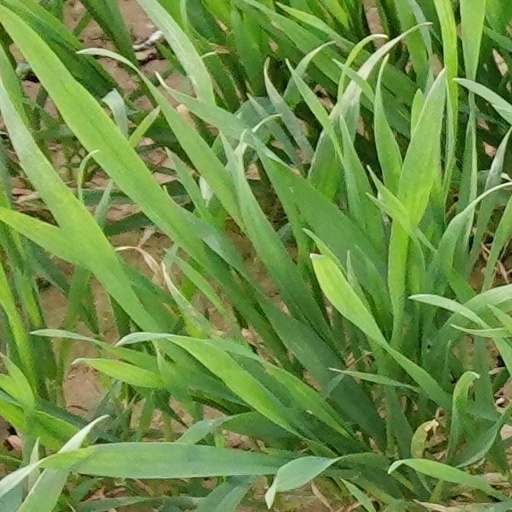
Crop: wheat